The Daytona Wind

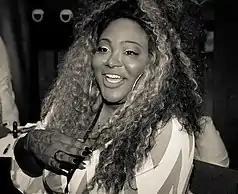
Ts Madison ("pictured in 2017") is a guest judge.

For the episode's main challenge, the contestants act in a 1980s-inspired soap opera parody called "The Daytona Wind". Following are the contestants and their roles: